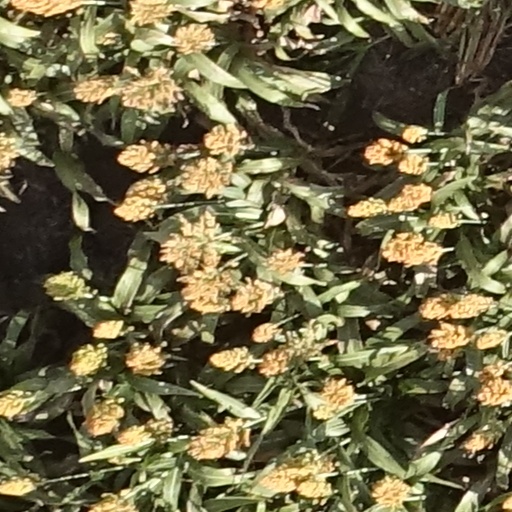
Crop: sorghum